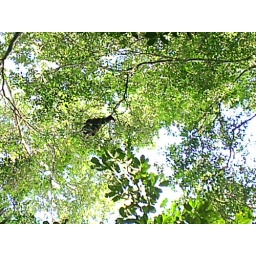
Common woolly monkeys in the trees overhead. They spent most of their time throwing things at our heads.